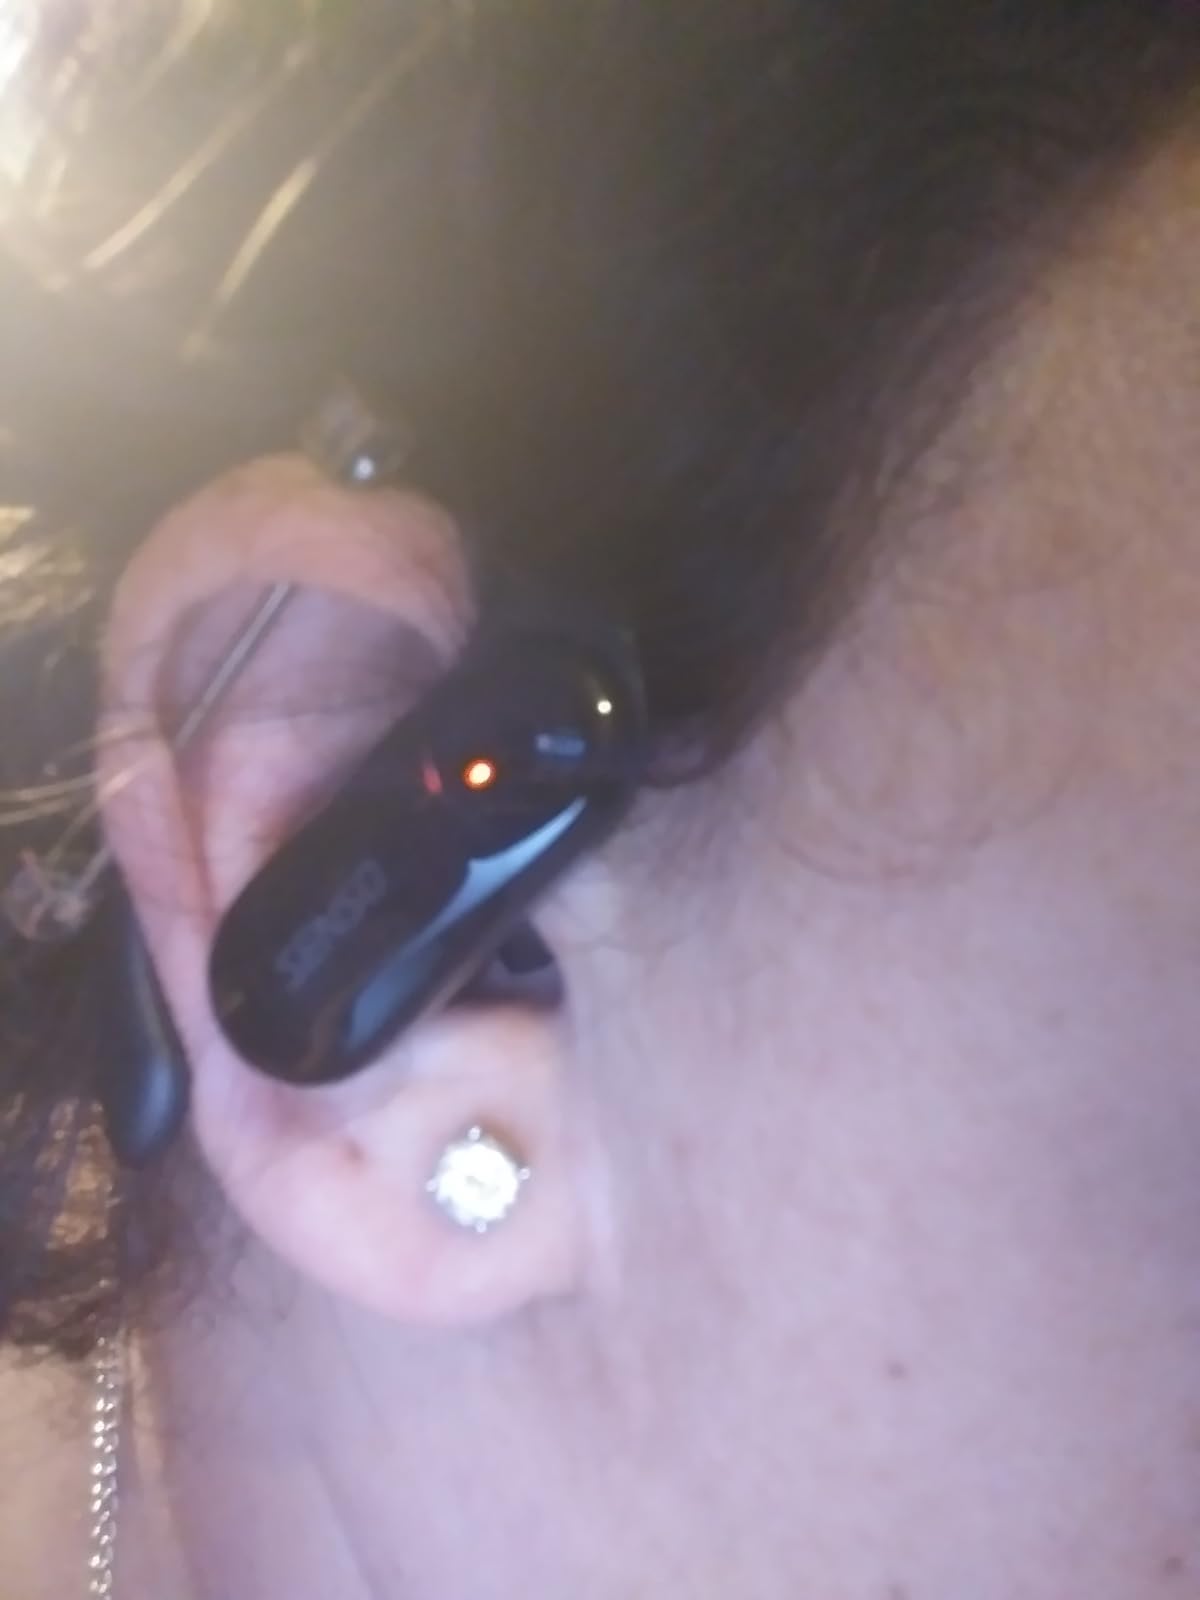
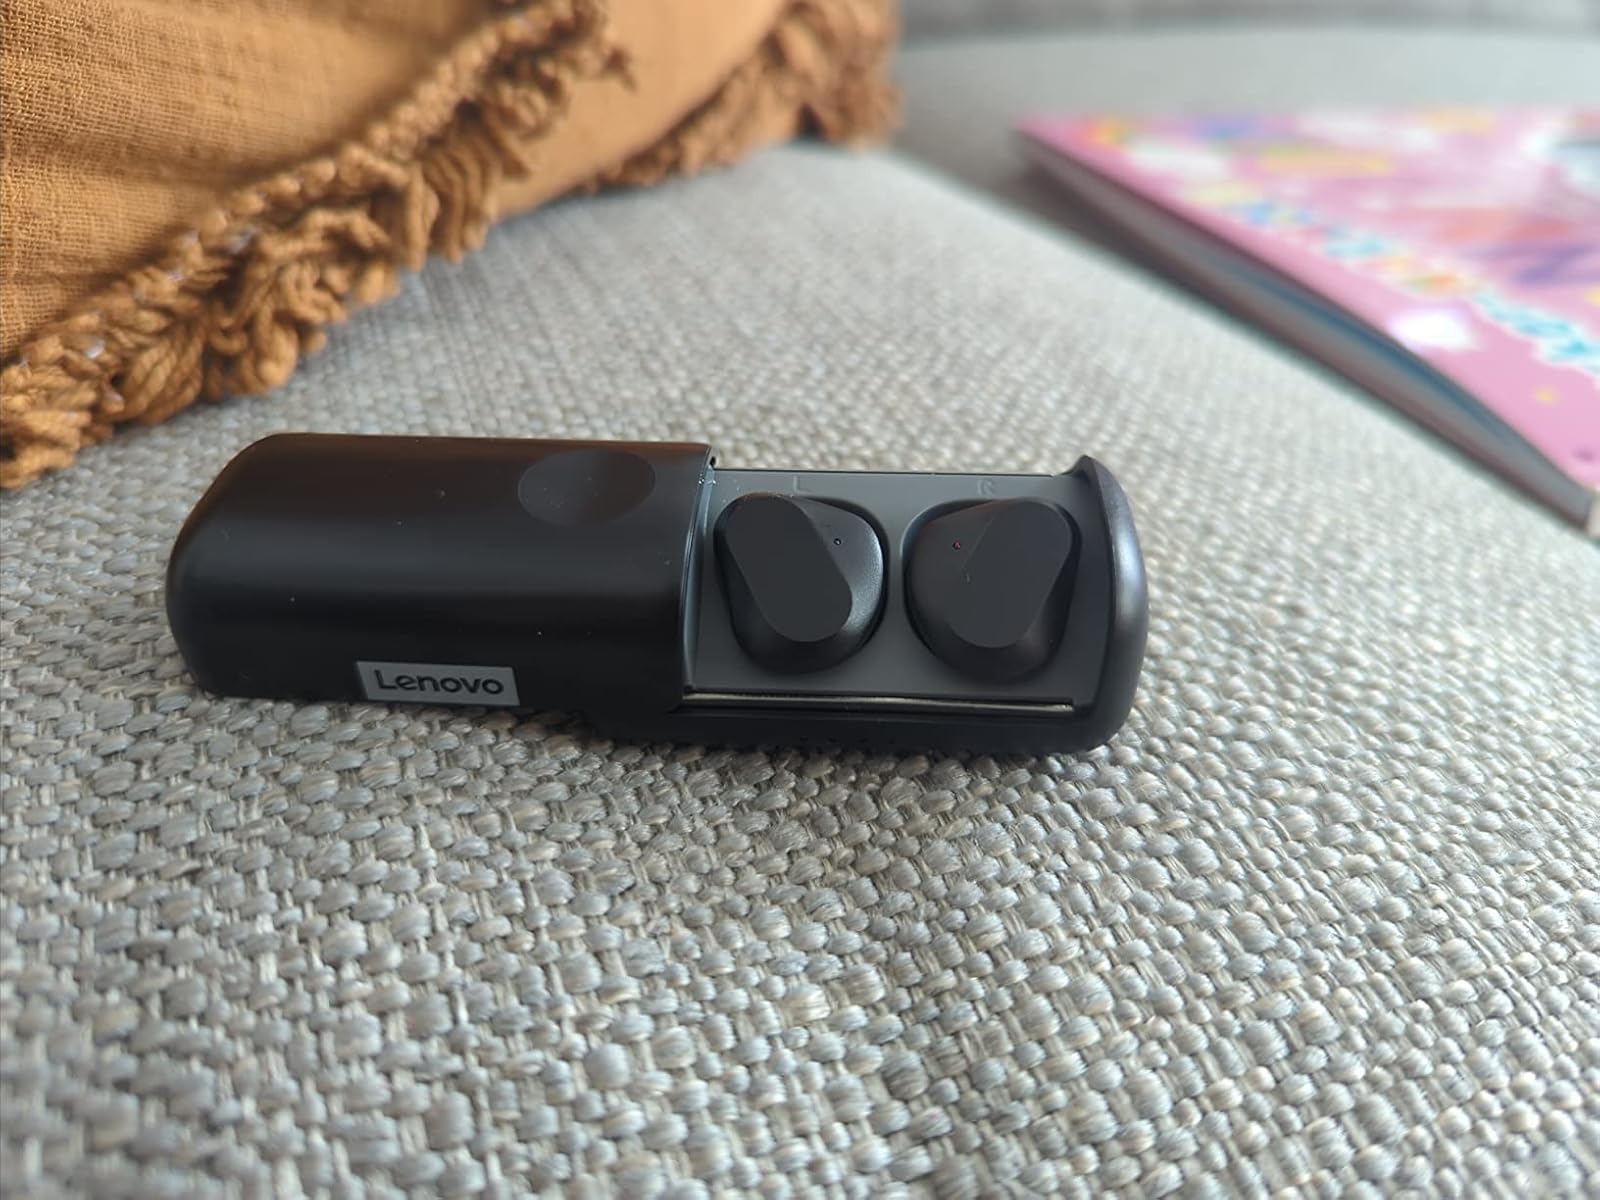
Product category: earbuds
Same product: no